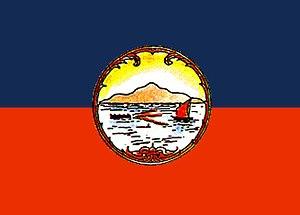
Trat est une province de Thaïlande.